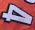
Number: 4